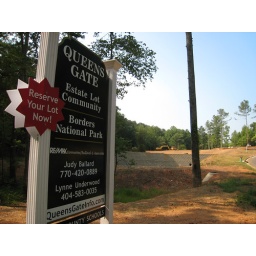
Every foot of ground surrounding the park has been bought by developers who are building expensive homes around it.